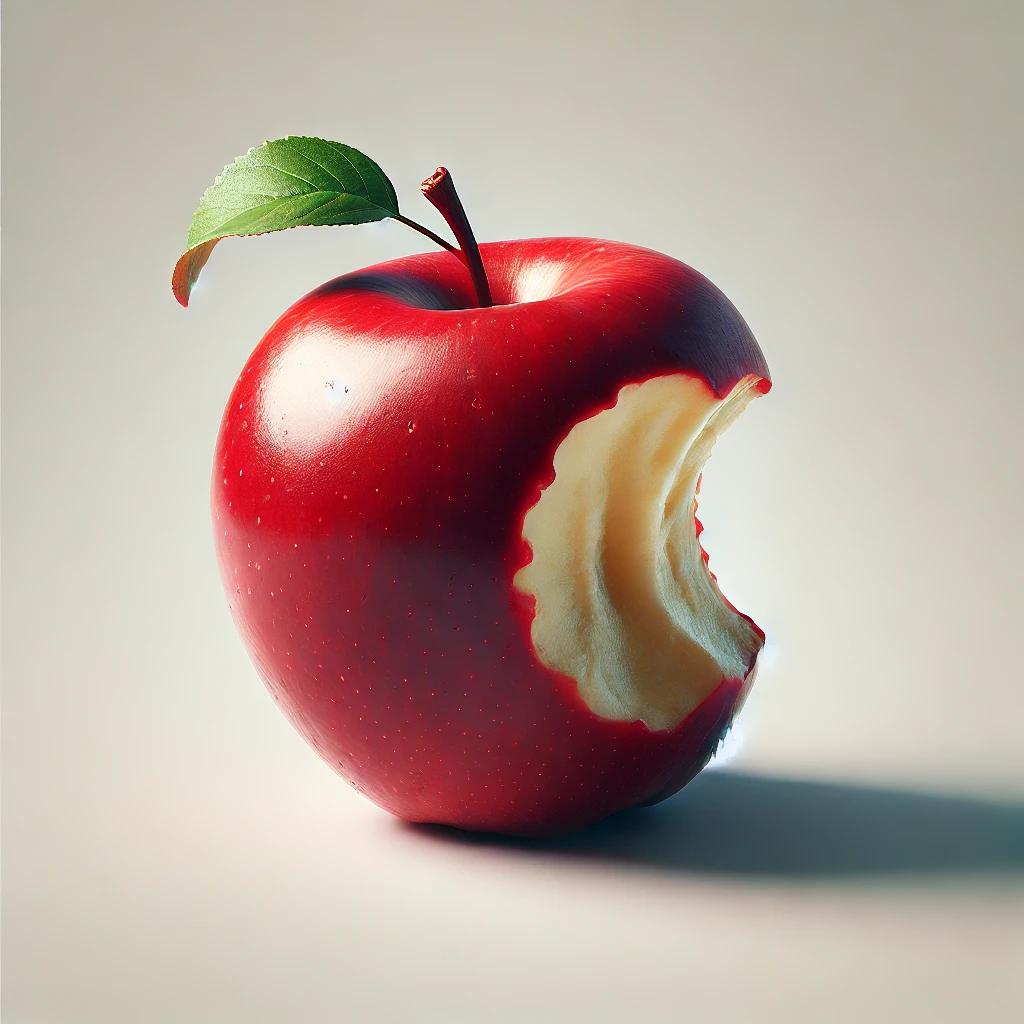
Etiqueta: orgánico